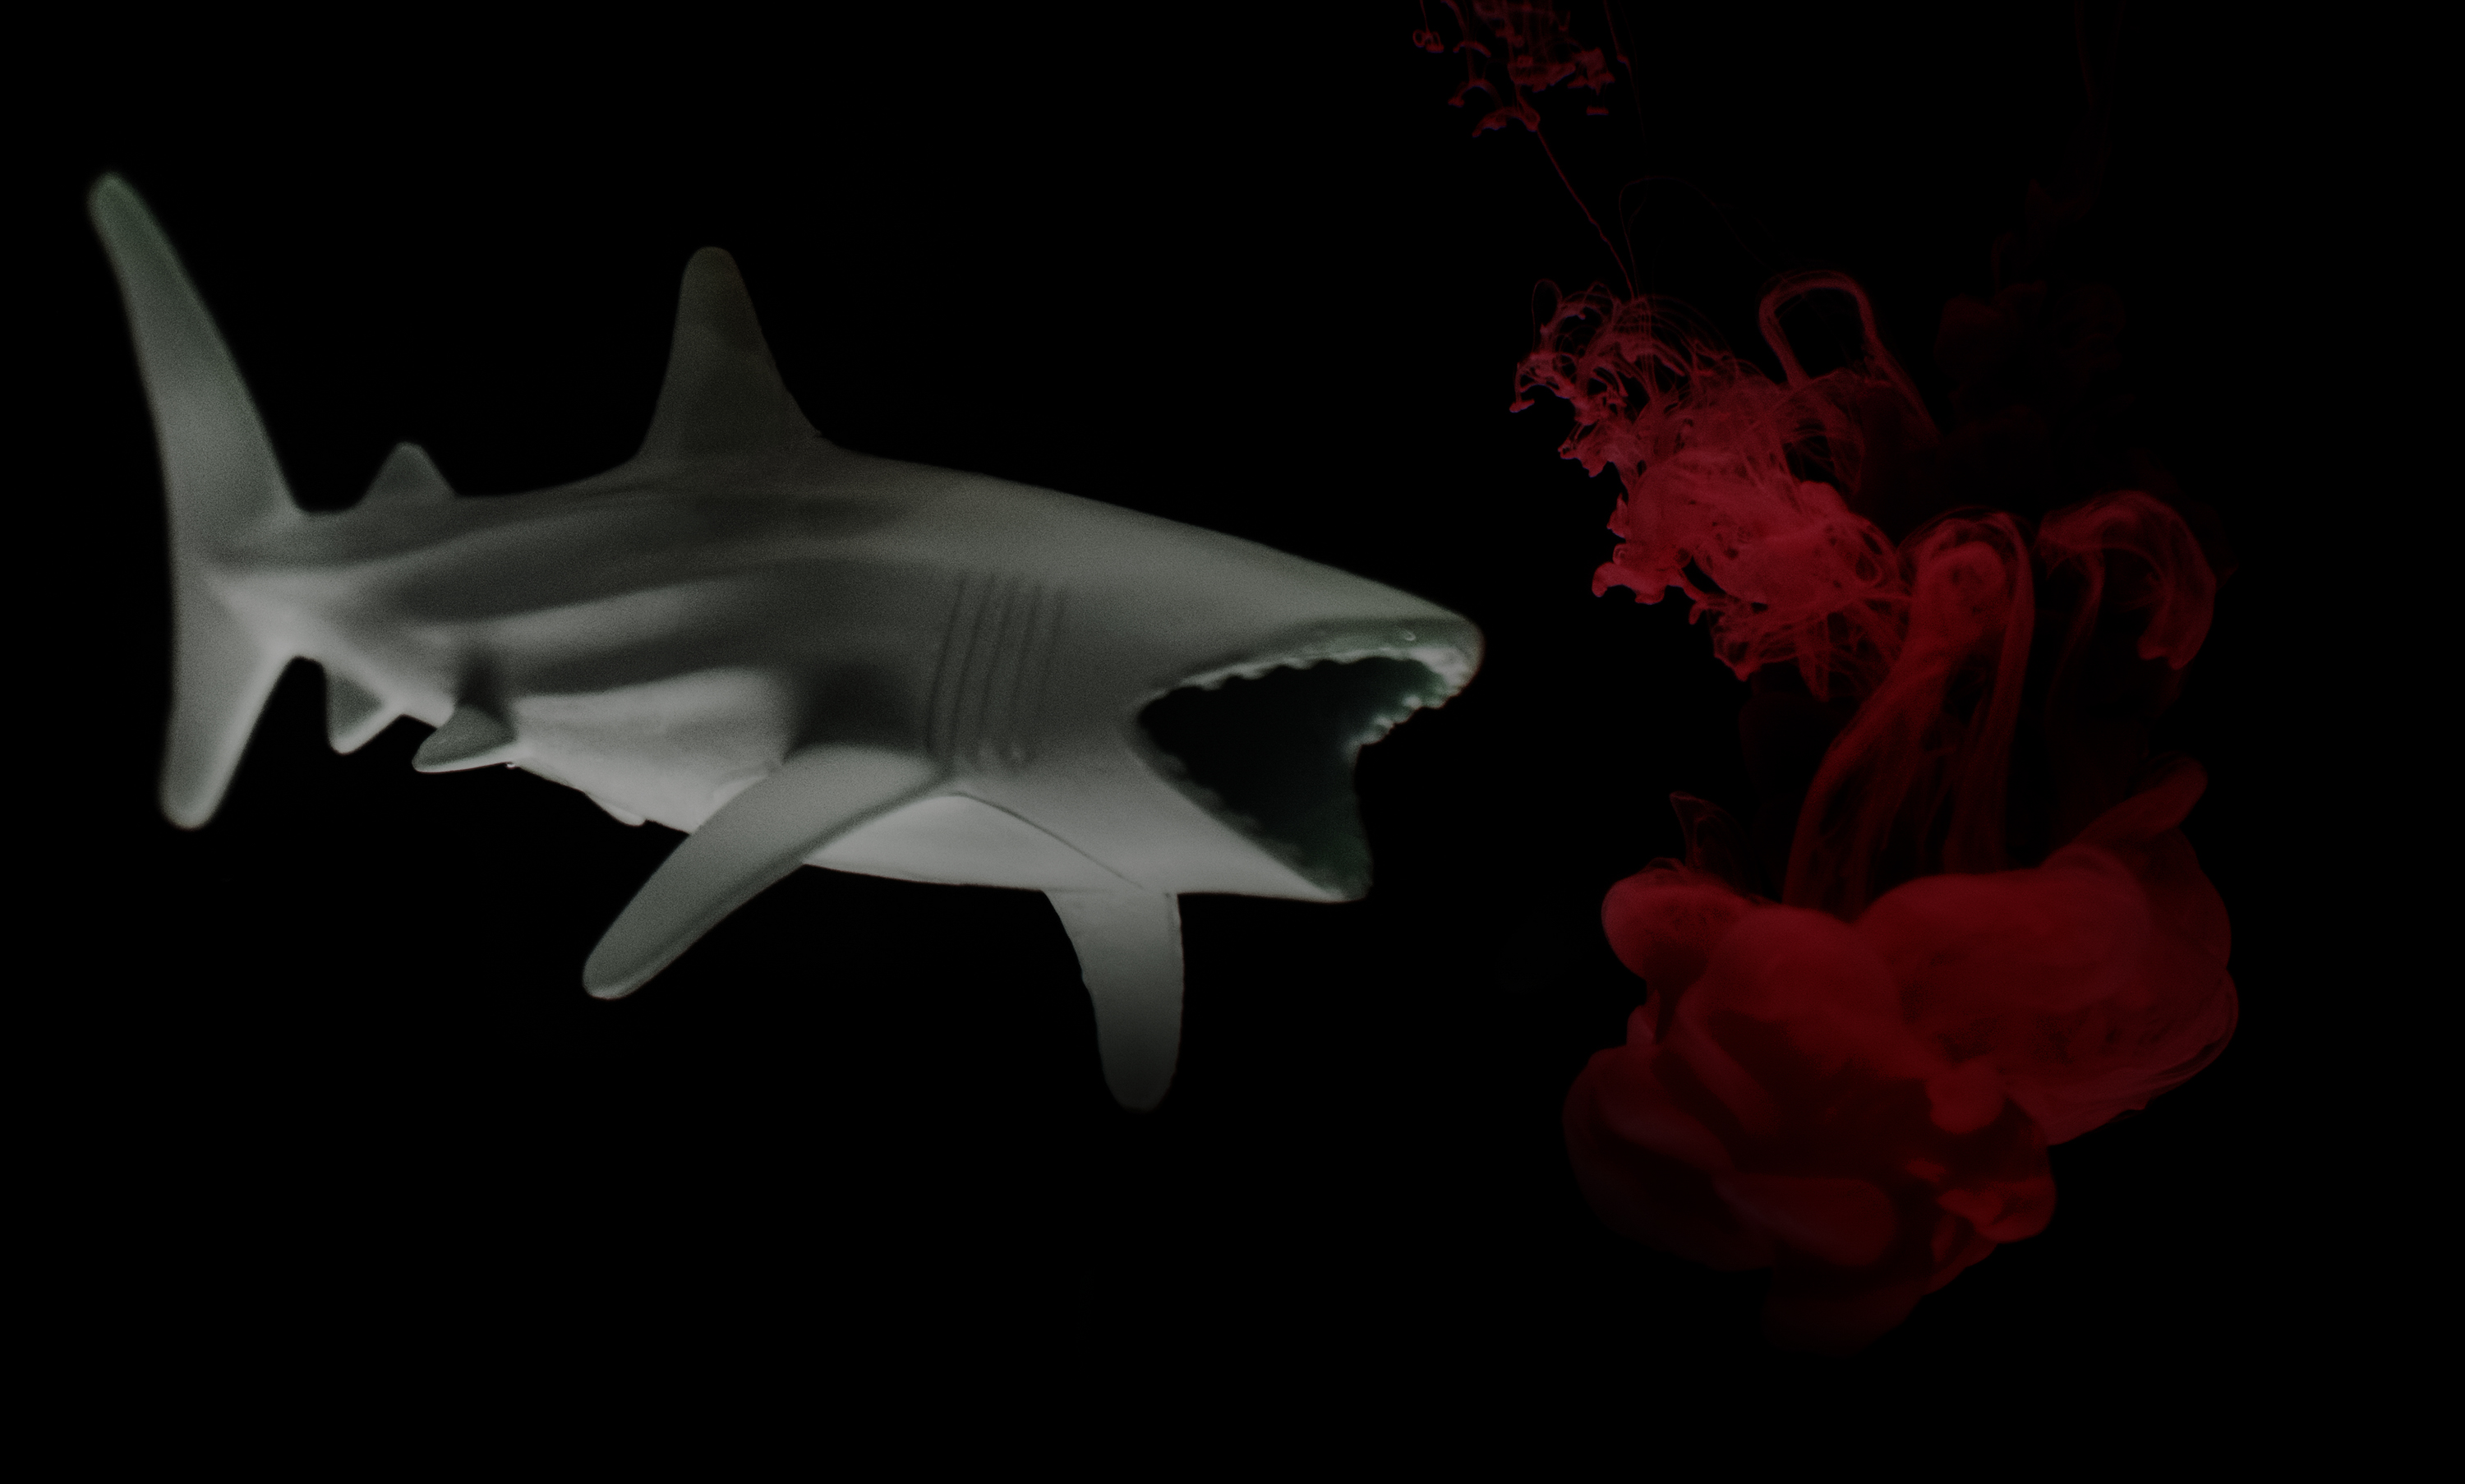
water, colorful, contrast, creative, danger, fish, black, shark, marine biology, organism, cartilaginous fish, requiem shark, darkness, tiger shark, carcharhiniformes, underwater, computer wallpaper, jaw, deep sea fish, great white shark, stock photography